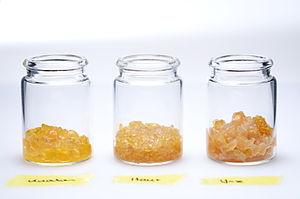
Une colle, ou glu, est un produit de consistance liquide, gélatineuse ou pâteuse servant à lier des pièces entre elles par contact. Ces pièces peuvent être de même nature ou de natures différentes.